Guangkaisimalu station

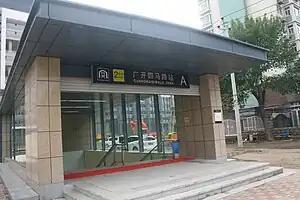

Guangkaisimalu station, is a station on the western section of line 2 on the Tianjin Metro in Nankai District, Tianjin City, China. It begun operations on 1 July 2012.